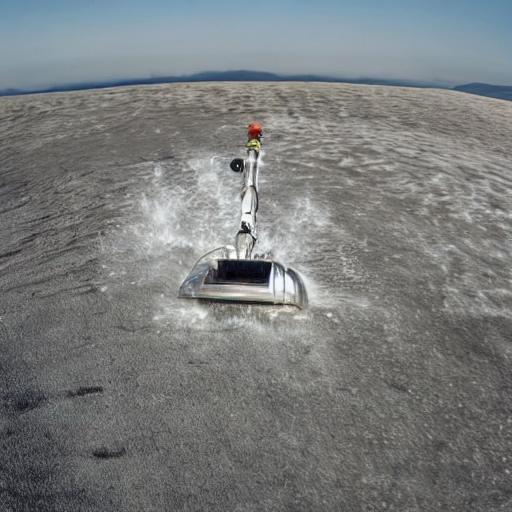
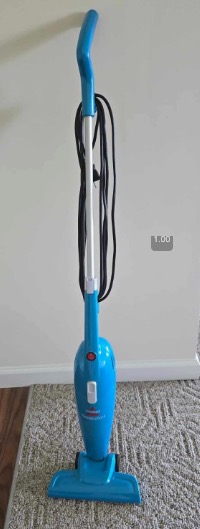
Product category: items_vacuum
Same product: no